History of the Pittsburgh Steelers

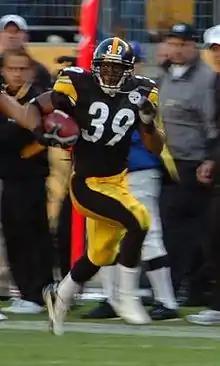
Willie Parker in 2006.

The Steelers were hit with the retirements of all their key players from the Super Bowl years in the 1980s, with Rocky Bleier after the 1980 season, "Mean Joe" Greene and L. C. Greenwood after the 1981 season, Lynn Swann and Jack Ham after 1982, Terry Bradshaw and Mel Blount after 1983, Jack Lambert and Franco Harris after 1984 and John Stallworth after 1987. The team was still very much a playoff contender in the first half of the 80s, then fell on hard times in the second half of the decade.